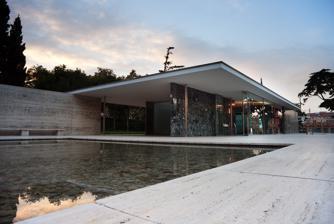
Building: Barcelona Pavilion
Country: Spain
Year built: 1929
Building in Barcelona, Spain For the band, see Barcelona Pavilion (band) . Barcelona Pavilion Pabellón Alemán (in Spanish) Pavelló Alemany (in Catalan) Alternative names German Pavilion General information Type Exhibition building Architectural style Modernism , Minimalism Location Barcelona , Catalonia , Spain Coordinates 41°22′14″N 2°09′00″E / 41.37056°N 2.15000°E / 41.37056; 2.15000 Construction started 1928 ( 1928 ) Completed 1929 ( 1929 ) Inaugurated 27 May 1929 Demolished 1930 (rebuilt replica in 1986) Client Government of Germany Technical details Structural system Steel frame with glass and polished stone Design and construction Architect(s) Ludwig Mies van der Rohe and Lilly Reich Website miesbcn .com The Barcelona Pavilion ( Catalan : Pavelló alemany ; Spanish : Pabellón alemán ; "German Pavilion"), designed by Ludwig Mies van der Rohe and Lilly Reich , was the German Pavilion for the 1929 International Exposition in Barcelona , Spain . This building was used for the official opening of the German section of the exhibition. It is an important building in the history of modern architecture , known for its simple form and its spectacular use of extravagant materials, such as marble , red onyx and travertine . Furnishings specifically designed for the building, including the Barcelona chair , are still in production. It has inspired many important modernist buildings. The original structure was demolished in 1930, and the existing reconstruction was completed in 1986. Concept Mies and Reich were offered the commission of this building in 1928 after his successful administration of the 1927 Werkbund exhibition in Stuttgart . The German Republic entrusted Mies with the artistic management and erection of not only the Barcelona Pavilion, but for the buildings for all the German sections at the 1929 International Exhibition. However, Mies had severe time constraints—he had to design the Barcelona Pavilion in less than a year—and was also dealing with uncertain economic conditions. In the years following World War I , Germany started to turn around. The economy started to recover after the 1924 Dawes Plan . The pavilion for the International Exhibition was supposed to represent the new Weimar Germany : democratic, culturally progressive, prospering, and thoroughly pacifist; a self-portrait through architecture. The Commissioner, Georg von Schnitzler said it should give "voice to the spirit of a new era". This concept was carried out with the realization of the " free plan " and the "floating roof". Building Plan of the Barcelona Pavilion Mies's response to the proposal by von Schnitzler was radical. After rejecting the original site for aesthetic reasons, Mies agreed to a quiet site at the narrow side of a wide, diagonal axis, where the pavilion would still offer viewpoints and a route leading to one of the exhibition's main attractions, the Poble Espanyol . The pavilion was to be bare, with no exhibits, leaving only the structure accompanying a single sculpture and specially-designed furniture (the Barcelona Chair ). This lack of accommodation enabled Mies to treat the Pavilion as a continuous space; blurring inside and outside. "The design was predicated on an absolute distinction between structure and enclosure—a regular grid of cruciform steel columns interspersed by freely spaced planes". However, the structure was more of a hybrid style, some of these planes also acted as supports. The floor plan is very simple. The entire building rests on a plinth of travertine. A southern U-shaped enclosure, also of travertine, helps form a service annex and a large water basin. The floor slabs of the pavilion project out and over the pool—once again connecting inside and out. Another U-shaped wall on the opposite side of the site also forms a smaller water basin. This is where the statue by Georg Kolbe sits. The roof plates, relatively small, are supported by the chrome-clad, cruciform columns. This gives the impression of a hovering roof. Robin Evans said that the reflective columns appear to be struggling to hold the "floating" roof plane down, not to be bearing its weight. External image Photograph of the original Barcelona Pavilion, 1929 Mies wanted this building to become "an ideal zone of tranquillity" for the weary visitor, who should be invited into the pavilion on the way to the next attraction. Since the pavilion lacked a real exhibition space, the building itself was to become the exhibit. The pavilion was designed to "block" any passage through the site, rather, one would have to go through the building. Visitors would enter by going up a few stairs, and due to the slightly sloped site, would leave at ground level in the direction of the Poble Espanyol. The visitors were not meant to be led in a straight line through the building, but to take continuous turnabouts. The walls not only created space, but also directed visitor's movements. This was achieved by wall surfaces being displaced against each other, running past each other, and creating a space that became narrower or wider. Another unique feature of this building is the exotic materials Mies chooses to use. Plates of high-grade stone materials like veneers of Tinos verde antico marble and golden onyx as well as tinted glass of grey, green, white, as well as translucent glass, perform exclusively as spatial dividers. Because this was planned as an exhibition pavilion, it was intended to exist only temporarily. The building was torn down in early 1930, not even a year after it was completed. Reconstruction Between 1983 and 1986, a group of Catalan architects formed the Mies van der Rohe Foundation and reconstructed the pavilion permanently, based on historical drawings and rediscovered footings on the site. The reconstruction has been a popular tourist destination, but it also has been controversial among architects, critics, and historians. Some have hailed it as a revived masterpiece, some have condemned it as a "fake," and others are ambivalent. "[T]his building is not supposed to exist," asserted Paul Goldberger at the time. During planning, Philip Johnson wondered, "The problem before us is should a dream be realized or not? We have made such a myth of that building. Shouldn’t it be left in the sacred vault of the memory bank?" Architect Lance Hosey has thoroughly documented reactions to the reconstruction, concluding that while the reconstruction is a better physical artifact, the original was an irreplaceable product of its sociopolitical context. Sculpture The Pavilion was not only a pioneer for construction forms with a fresh, disciplined understanding of space, but also for modelling new opportunities for an association of free art and architecture. Mies placed Georg Kolbe 's Alba ("Dawn") in the small water basin, leaving the larger one all the more empty. The sculpture also ties into the highly reflective materials Mies used—he chose the place where these optical effects would have the strongest impact; the building offers multiple views of Alba . "From now on, in the sense of equality for juxtaposing building and visual work, sculptures were no longer to be applied retrospectively to the building, but rather to be a part of the spatial design, to help define and interpret it. To the day, one of the most notable examples is the Barcelona Pavilion". Interventions programme Since the Pavilion's reconstruction in the 1980s, the Mies van der Rohe Foundation has invited leading artists and architects to temporarily alter the Pavilion. These installations and alterations, called "interventions", have kept the pavilion as a node of debate on architectural ideas and practices. The list of invited people includes architects Kazuyo Sejima and Ryue Nishizawa ( SANAA ) who added spiral acrylic interior walls, artist Ai Weiwei who refilled two pools with coffee and milk, Andrés Jaque who revealed the pavilion's so far disregarded basement and its role in hiding the daily making of the site's experience, Enric Miralles , Antoni Muntadas who brought to the pavilion the smell of the MoMA archives where its memory is preserved and Jordi Bernadó who removed the pavilion's glass doors. The architect and activist Andrés Jaque (Office for Political Innovation), artists Katarzyna Krakowiak , Laura Martínez de Guereñu , and the designer Sabine Marcelis have also been commissioned to create pieces for the interventions programme. Lilly Reich Grant for equality in architecture In 2018, the Mies van der Rohe Foundation presented the first edition of the Lilly Reich Grant for equality in architecture. The recipient of the inaugural grant was Re-enactment: Lilly Reich's work occupies the Barcelona Pavilion submitted by Laura Martínez de Guereñu. In 2020, the second grant was awarded to [On Set with] Lilly Reich submitted by Laura Lizondo Sevilla, Débora Domingo Calabuig, and Avelina Prat García. The third grant, in 2022, was awarded to the submission Anna Bofill Levi . Architecture as a Counter-Melody (1977–1996) by María-Elia Gutiérrez Mozo, José Parra Martínez, Ana Gilsanz Díaz, and Joaquín Arnau Amo. Gallery Barcelona Pavilion (reconstruction) View towards annex showing cantilevered roof-slabs Another view showing annex and large reflecting pool View showing the cruciform steel columns Another view Dawn (Der Morgen) by Georg Kolbe View showing small reflecting pool Barcelona Chair (Dawn sculpture in background) Barcelona Ottoman (showing book-matched onyx wall) Another view See also Ibero-American Exposition of 1929 was a world's fair held in Seville , Spain , from 9 May 1929 until 21 June 1930. References